Ben Wallace (politician)

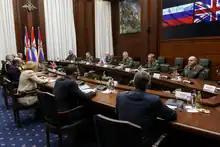
Wallace with Russian Minister of Defence Sergei Shoigu in Moscow in February 2022. Shoigu denied that Russia was planning an invasion of Ukraine.

Wallace met Sergei Shoigu, the Russian Minister of Defence in Moscow on 11 February 2022. Shoigu reiterated a denial of any Russian intentions to invade Ukraine. The following day, Wallace said that a Russian invasion of Ukraine was "highly likely", and British citizens were being told by the Foreign Office to evacuate while commercial means were still available. Ukraine's ambassador to the UK, Vadym Prystaiko, said Wallace's comparison of diplomatic efforts with Russia to the appeasement policies of the 1930s was unhelpful, saying now is the wrong time to "offend our partners". On 23 February 2022, Wallace was filmed saying that the Scots Guards "kicked the backside" of Nicholas I of Russia during the Crimean War, and could do so again. Russia invaded Ukraine the following day.